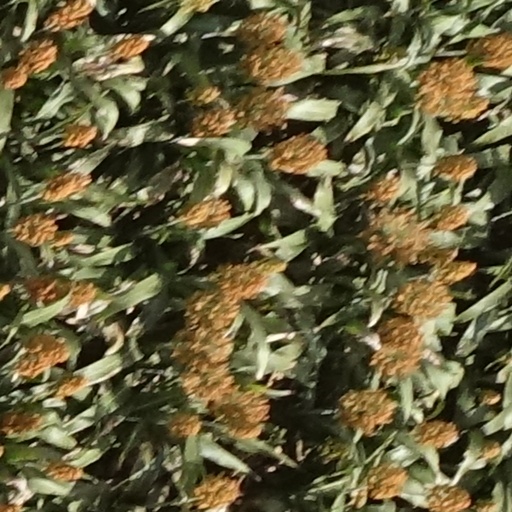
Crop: sorghum